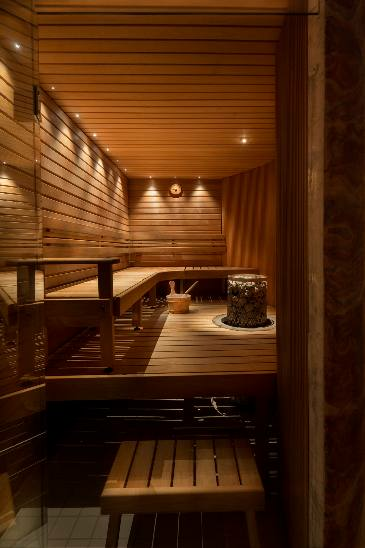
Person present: No